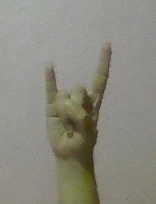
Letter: la